Sun Yat-sen

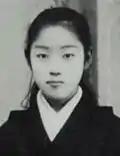
Kaoru Otsuki, Sun's Japanese teenage wife

In Mainland China, Sun is seen as a Chinese nationalist, a proto-socialist, and the first president of a Republican China and is highly regarded as the Forerunner of the Revolution. He is even mentioned by name in the to the Constitution of the People's Republic of China. In recent years, the leadership of the Chinese Communist Party has increasingly invoked Sun, partly as a way of bolstering Chinese nationalism in light of the Chinese economic reform and partly to increase connections with supporters of the Kuomintang on Taiwan, which the People's Republic of China sees as allies against Taiwan independence. Sun's tomb was one of the first stops made by the leaders of both the Kuomintang and the People First Party on their pan-blue visit to mainland China in 2005. A massive portrait of Sun continues to appear in Tiananmen Square for May Day and National Day.